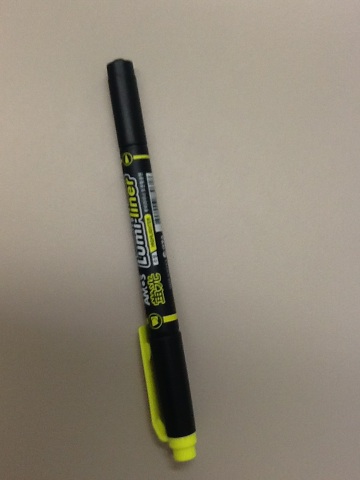Question: What color is this highlighter?
Answer: yellow